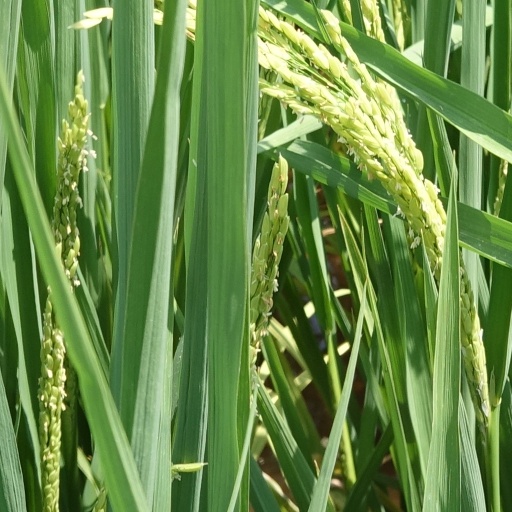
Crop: rice